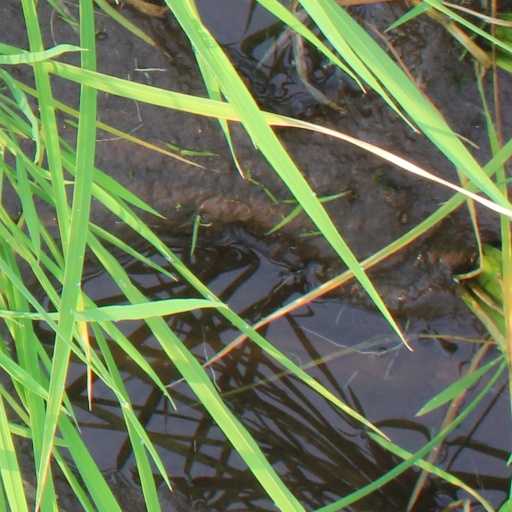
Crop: rice